Harmologa festiva

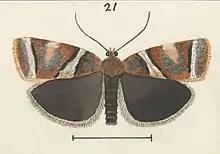
Illustration of male.

"H. festiva" is endemic to New Zealand and is found in the South Island, including at The Hump and Flat Top Mountain near Manapouri and at Te Anau.